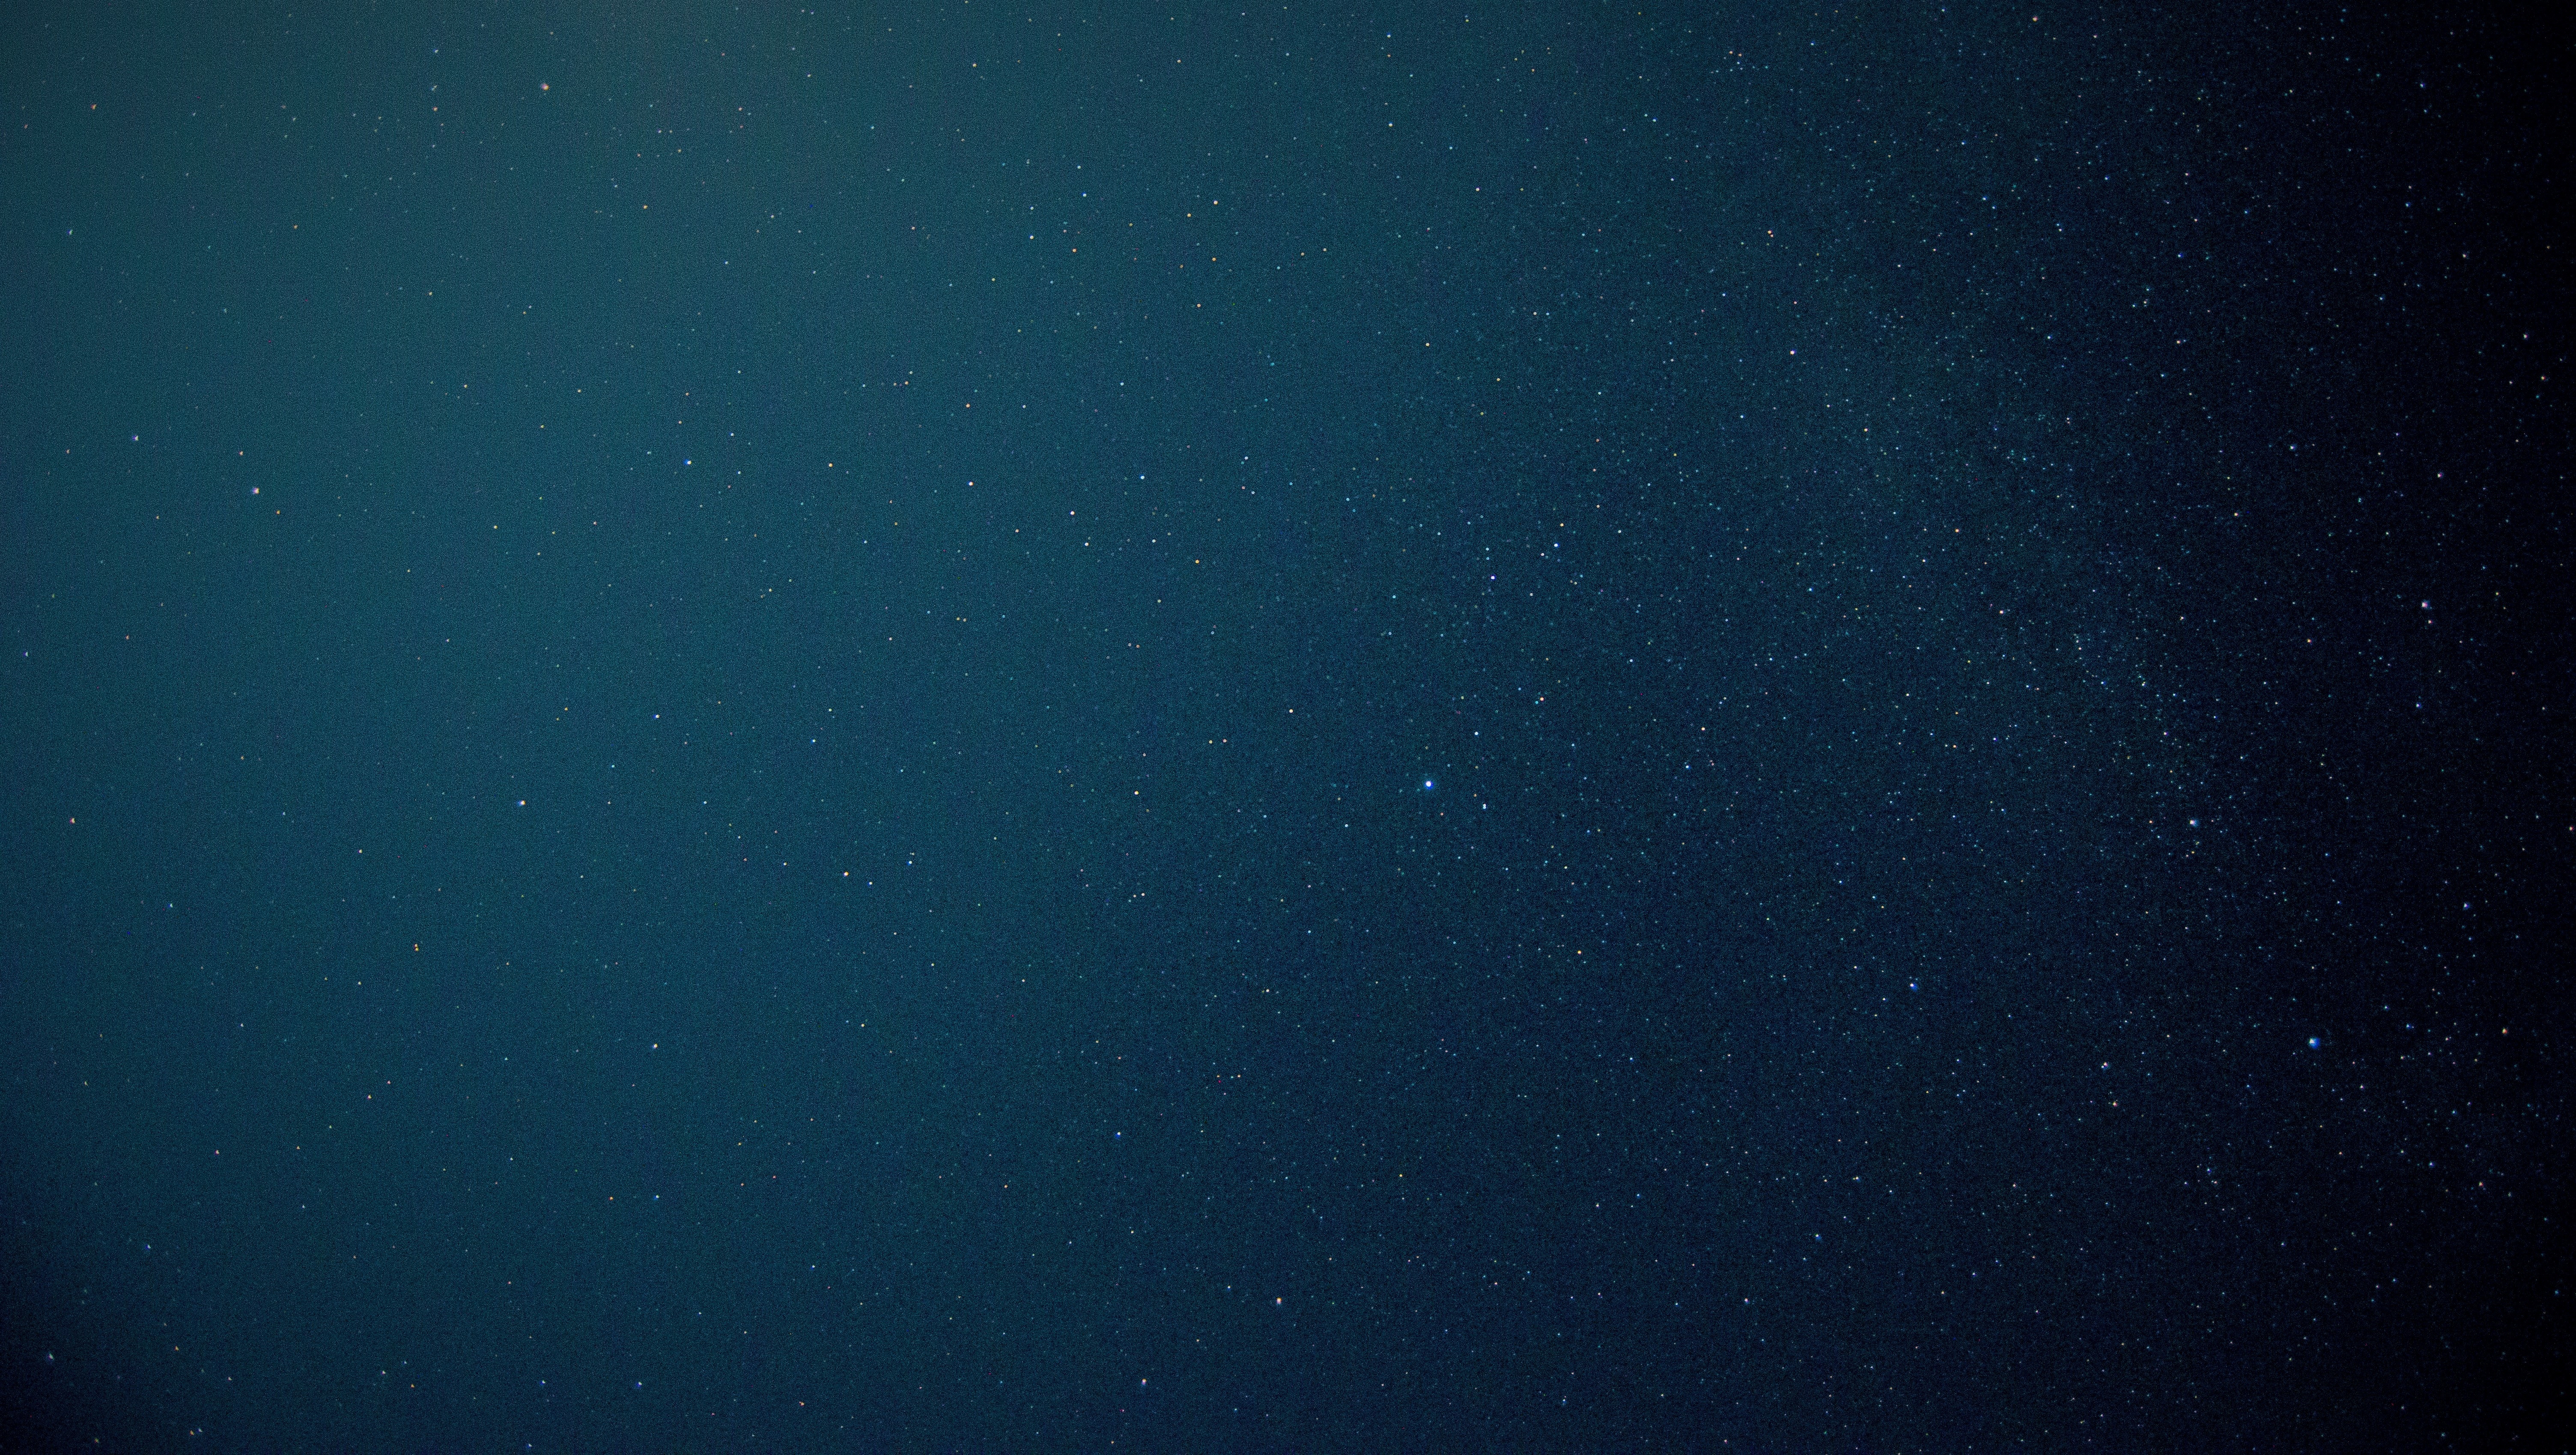
sky, night, cosmos, dark, clear, constellation, space, glow, blue, night sky, outer space, sparkle, starry, science, astronomy, stars, universe, shiny, screenshot, astronomical object